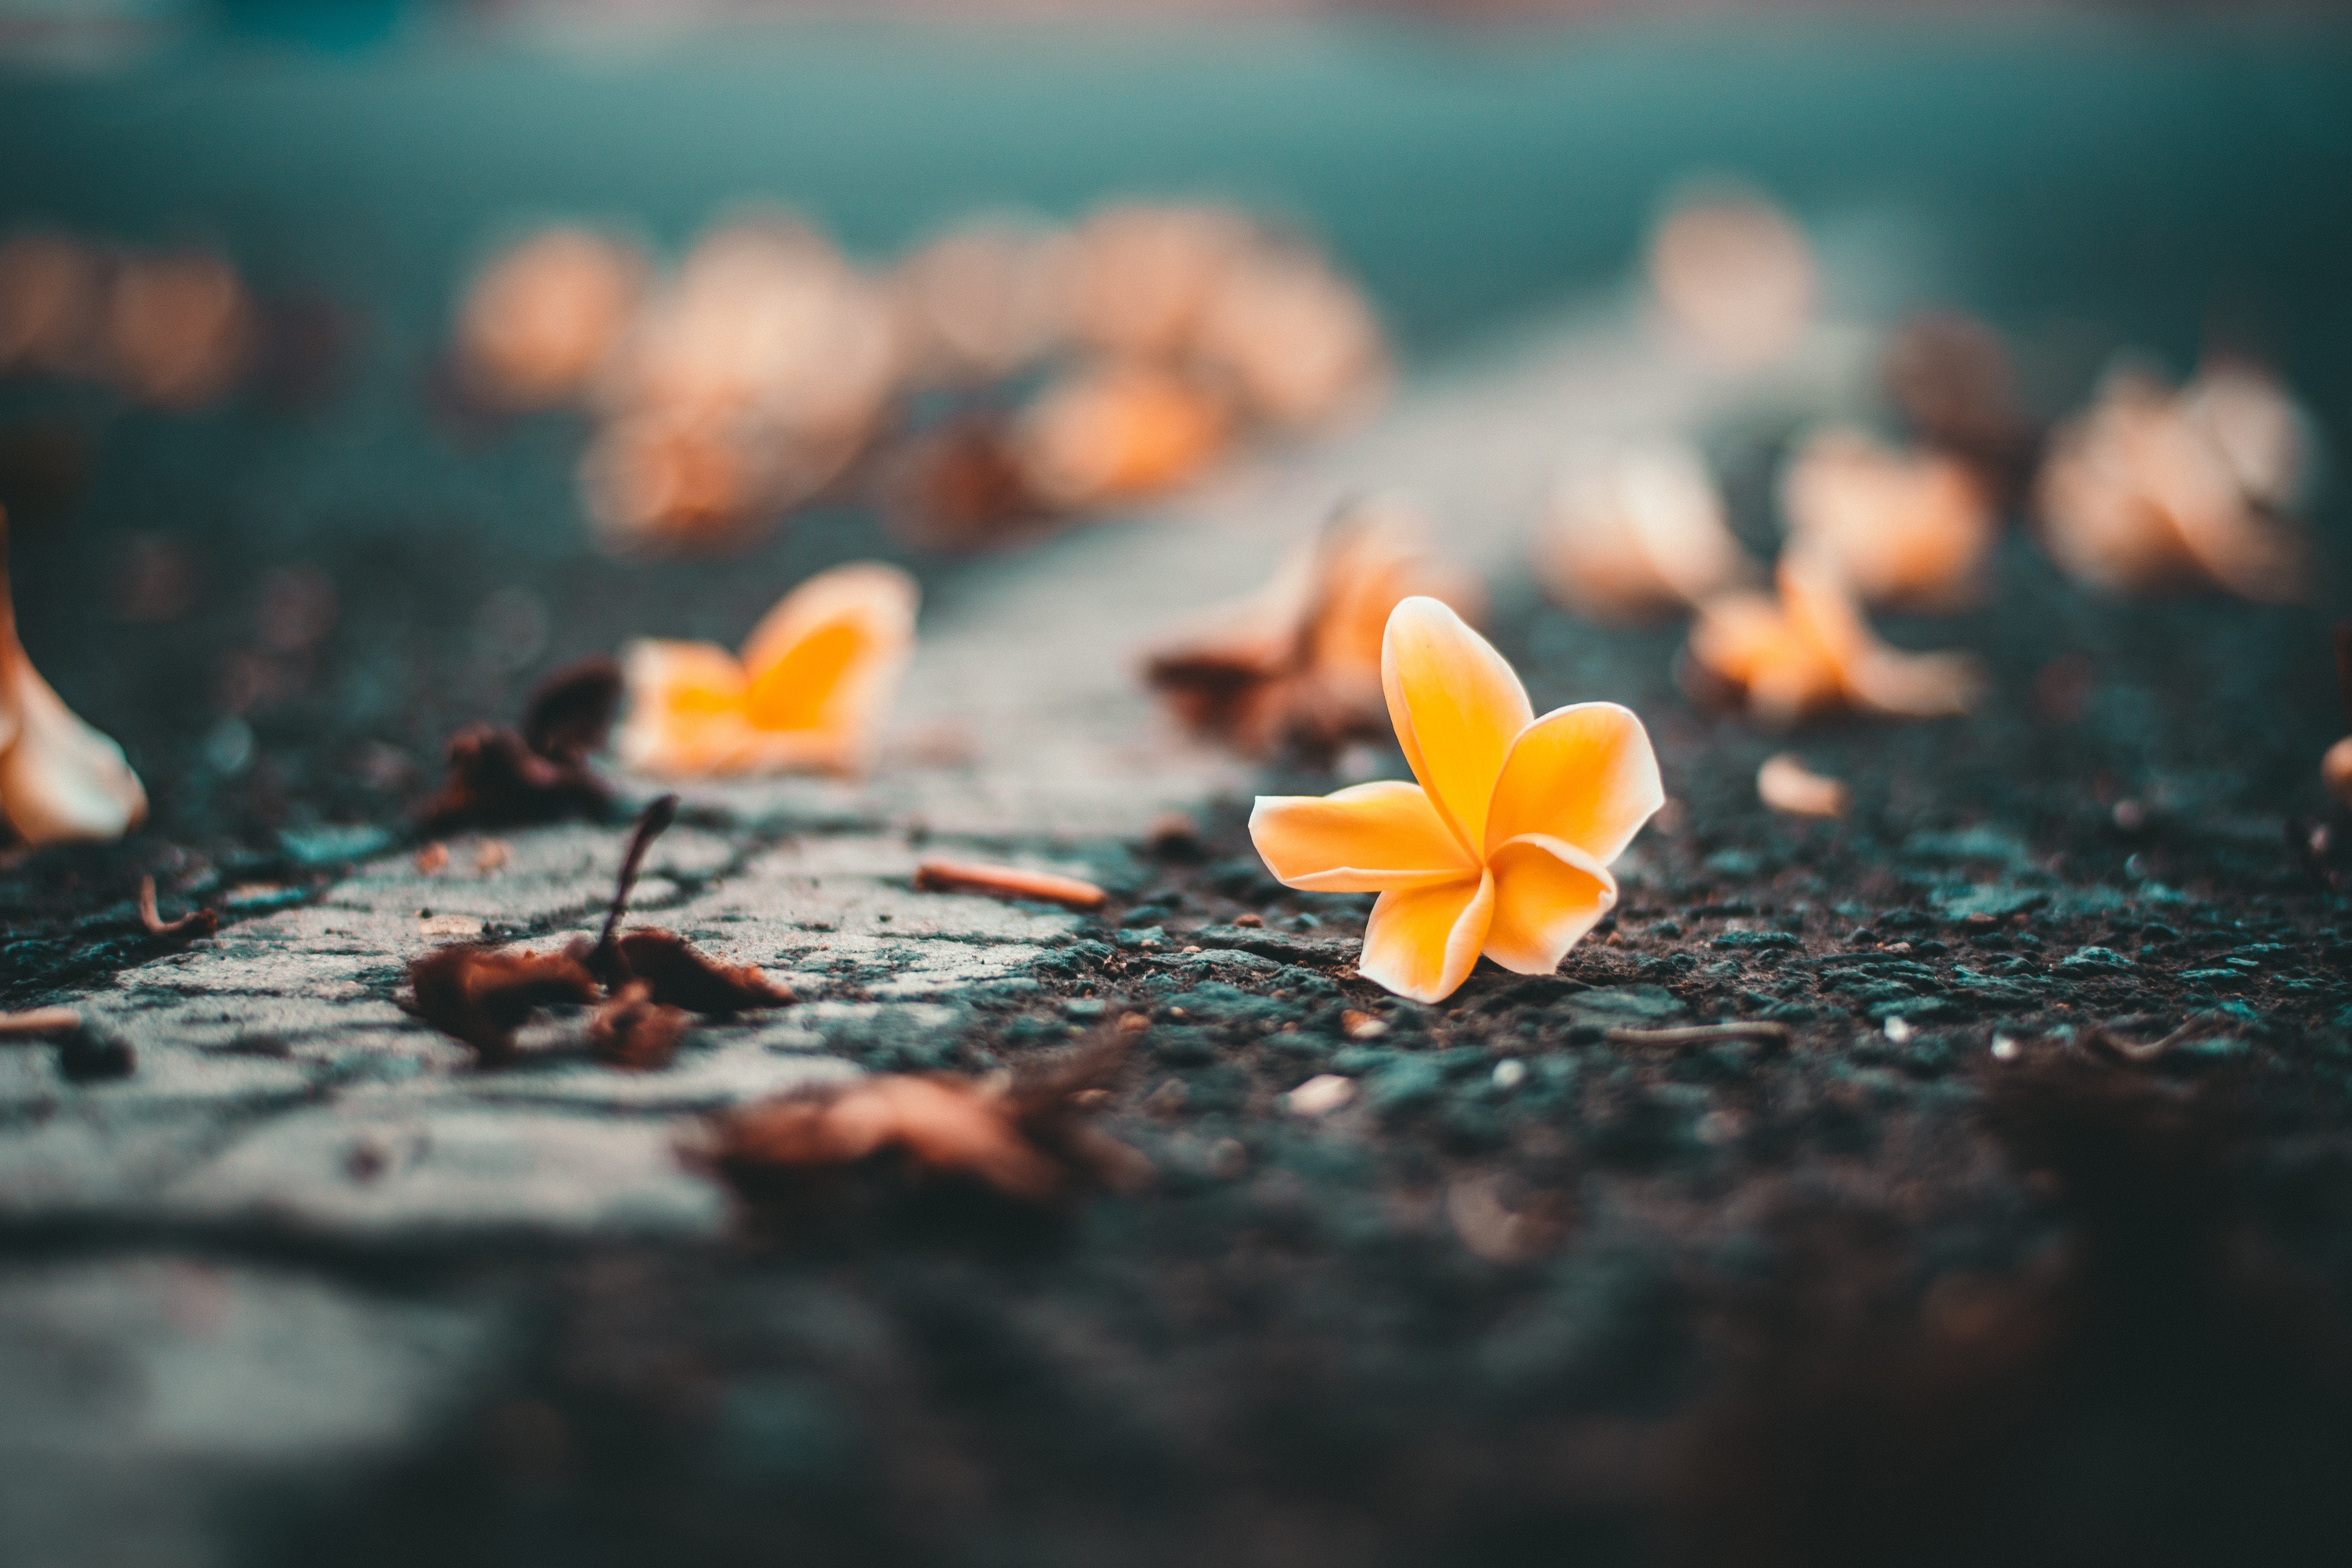
leaf, yellow, flower, petal, plant, sky, spring, frangipani, adaptation, photography, wildflower, stock photography, macro photography, plant stem, still life photography